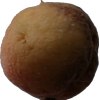
Label: peach